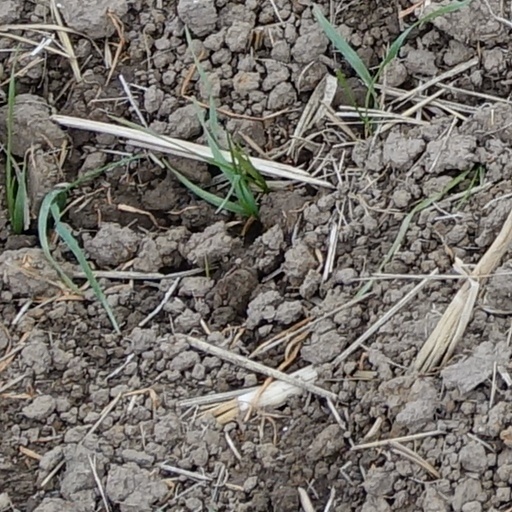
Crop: wheat